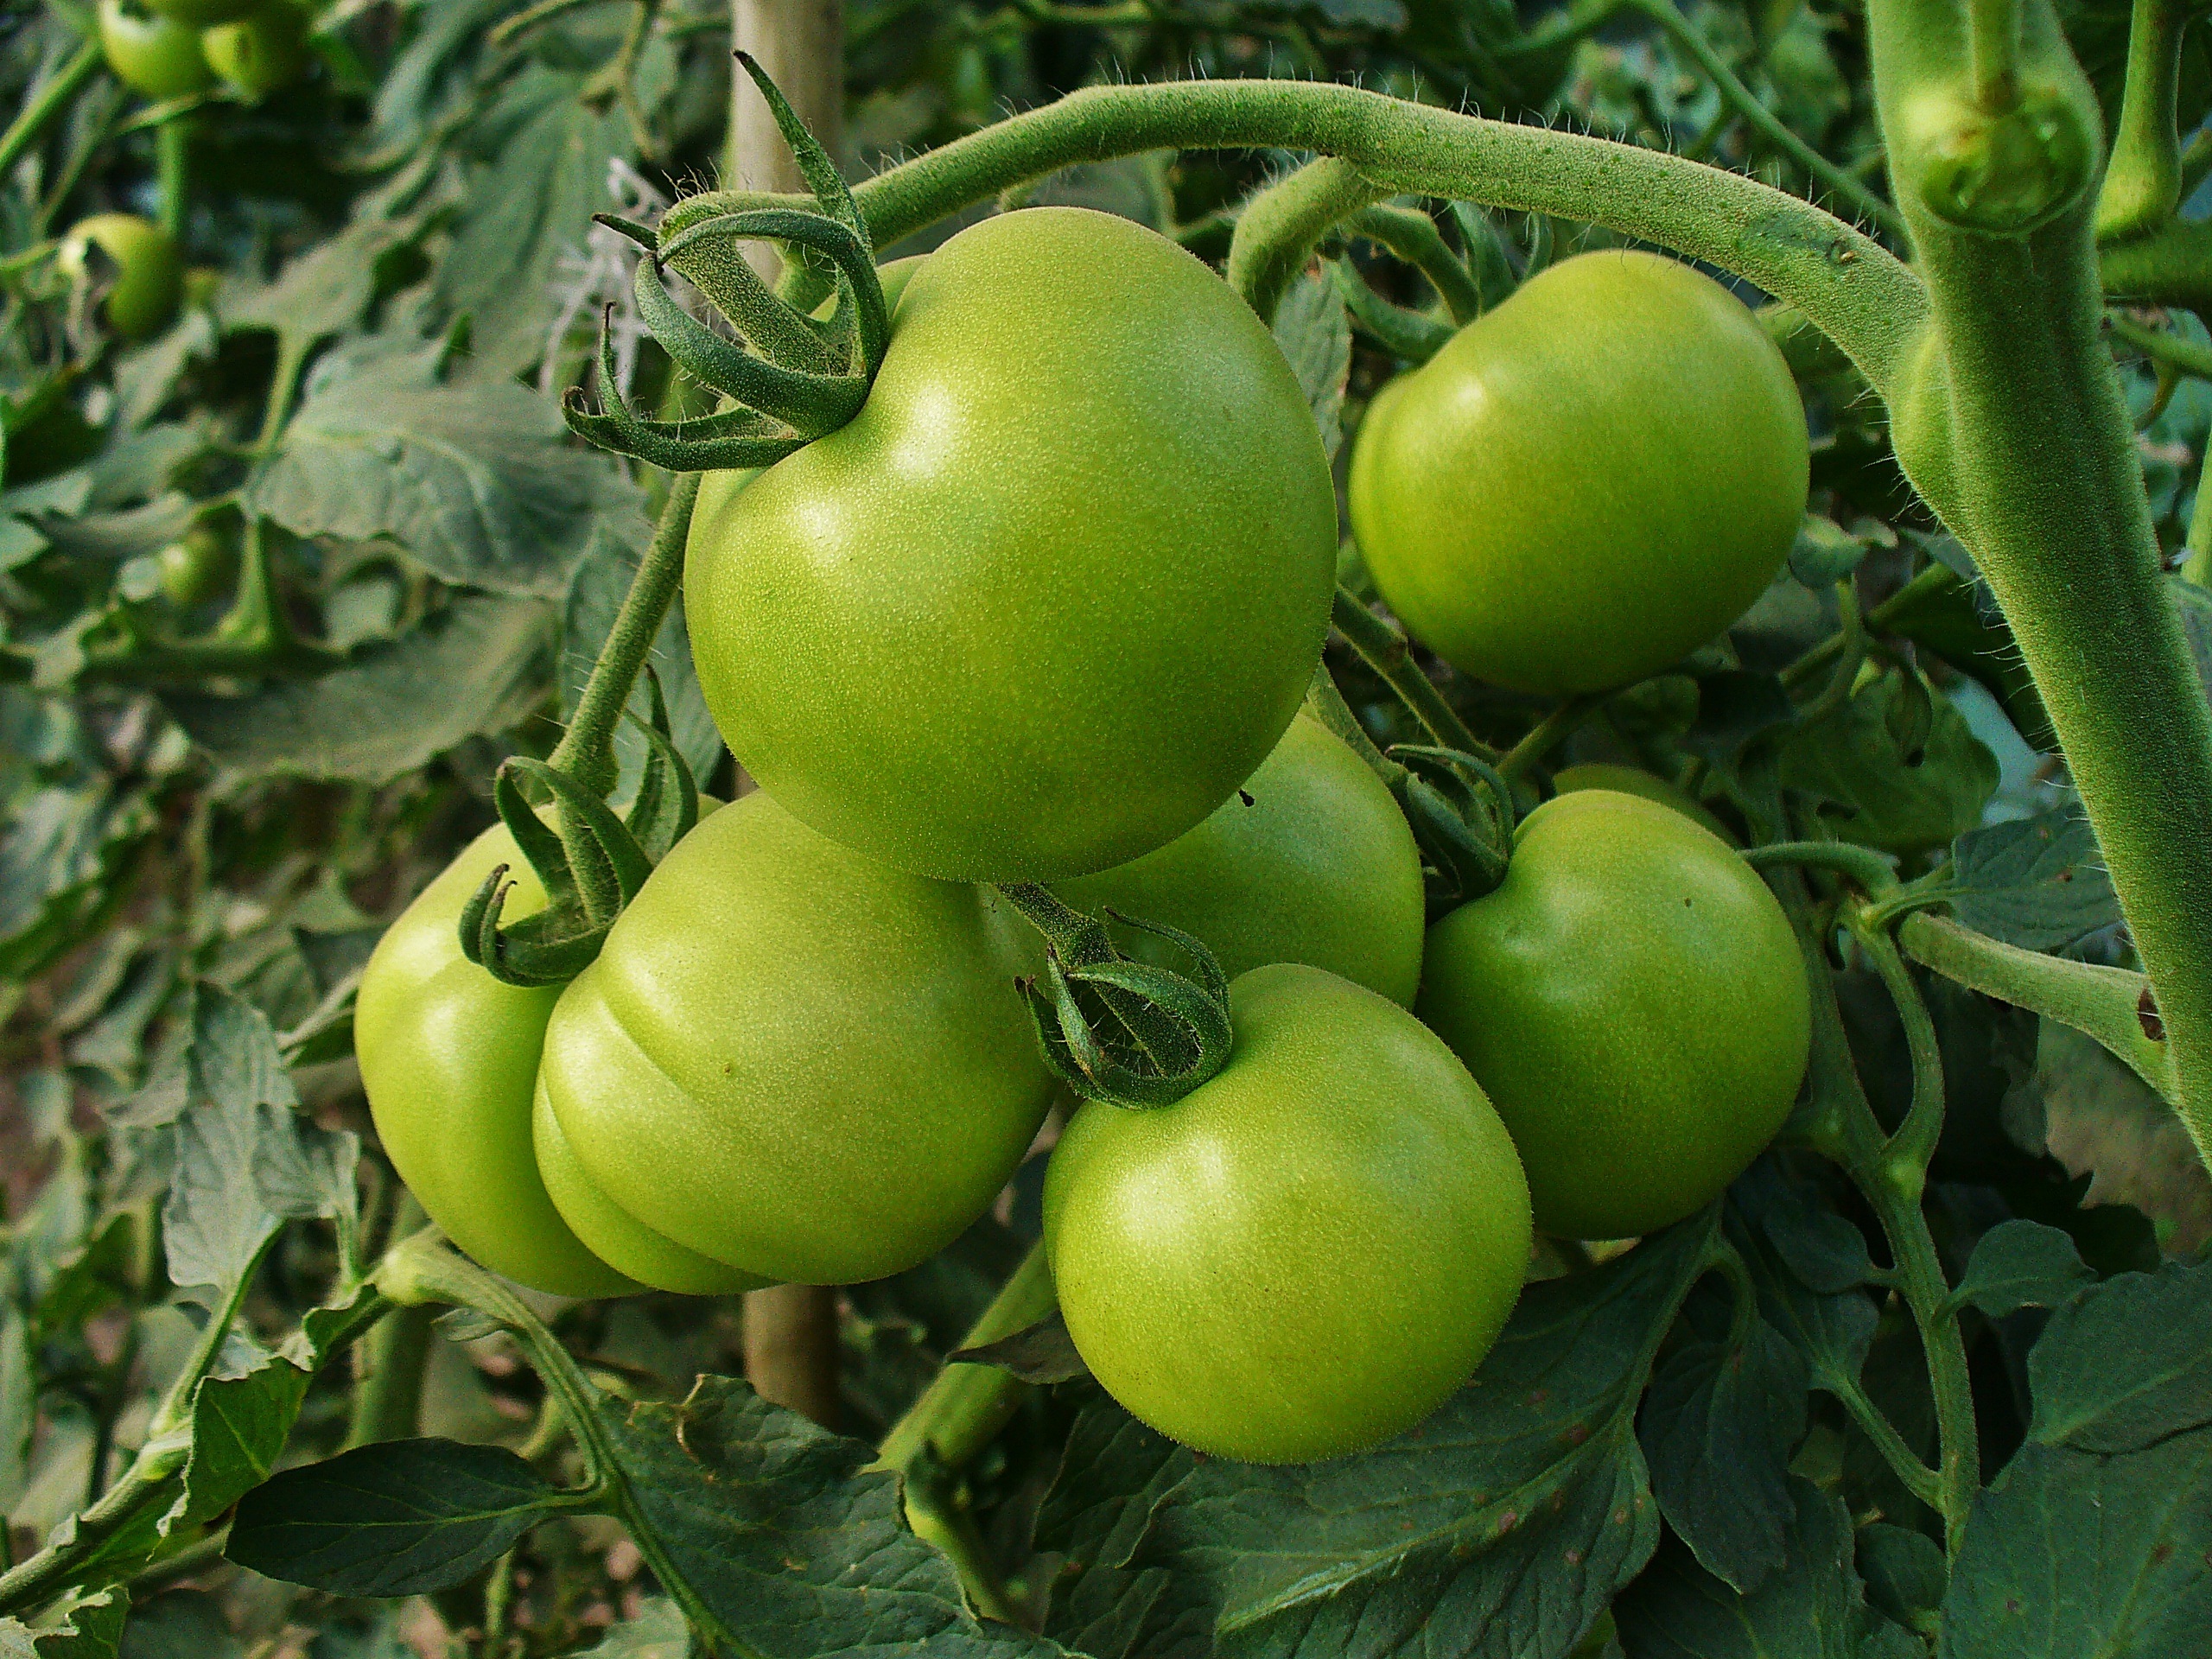
plant, fruit, food, salad, green, produce, vegetable, natural, kitchen, agriculture, garden, eat, health, tomato, eating, vegetables, vitamins, healthy eating, citrus, a vegetable, natural food, preparations, flowering plant, land plant, potato and tomato genus